Fred Peters (artist)

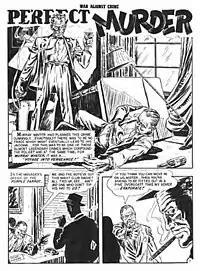
Fred Peters' "Perfect Murder" from "War Against Crime" #10 (1949).

Peters illustrated the story "Cutting Cards" in "Tales From the Crypt" #32 (October–November 1952), which was adapted for the second season of HBO's "Tales from the Crypt" television series. TV.com noted: